Young Fire

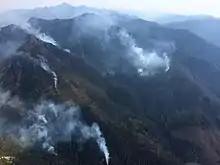
Young Fire on August 20, 2017

The Young Fire was a wildfire in the Siskiyou Wilderness in California in the United States. The fire was reported on August 7, 2017. The cause of the fire is currently unknown. As of August 28, the fire had burned and been added to the Eclipse Complex Fires. By September 1, the Young Fire entirely merged into the Oak Fire.